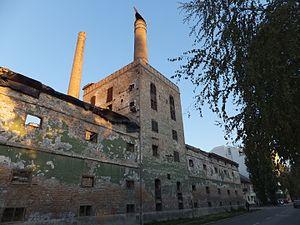
Le bâtiment de la « brasserie nationale à Pančevo » est situé à Pančevo, dans la province de Voïvodine et dans le district du Banat méridional, en Serbie. Il est inscrit sur la liste des monuments culturels de grande importance de la République de Serbie.
Les monuments culturels de grande importance sont les monuments de Serbie qui, par leur valeur, bénéficient d'un haut degré de protection.
Cet article recense les monuments culturels du district du Banat méridional en Serbie.